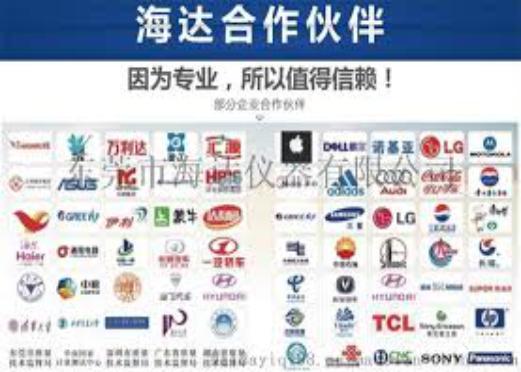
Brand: hd
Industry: Electronic